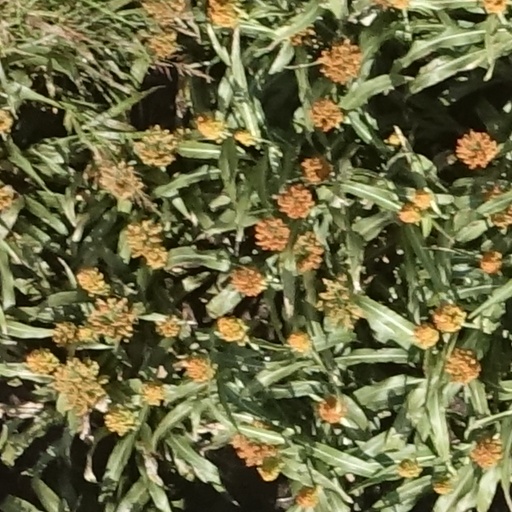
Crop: sorghum